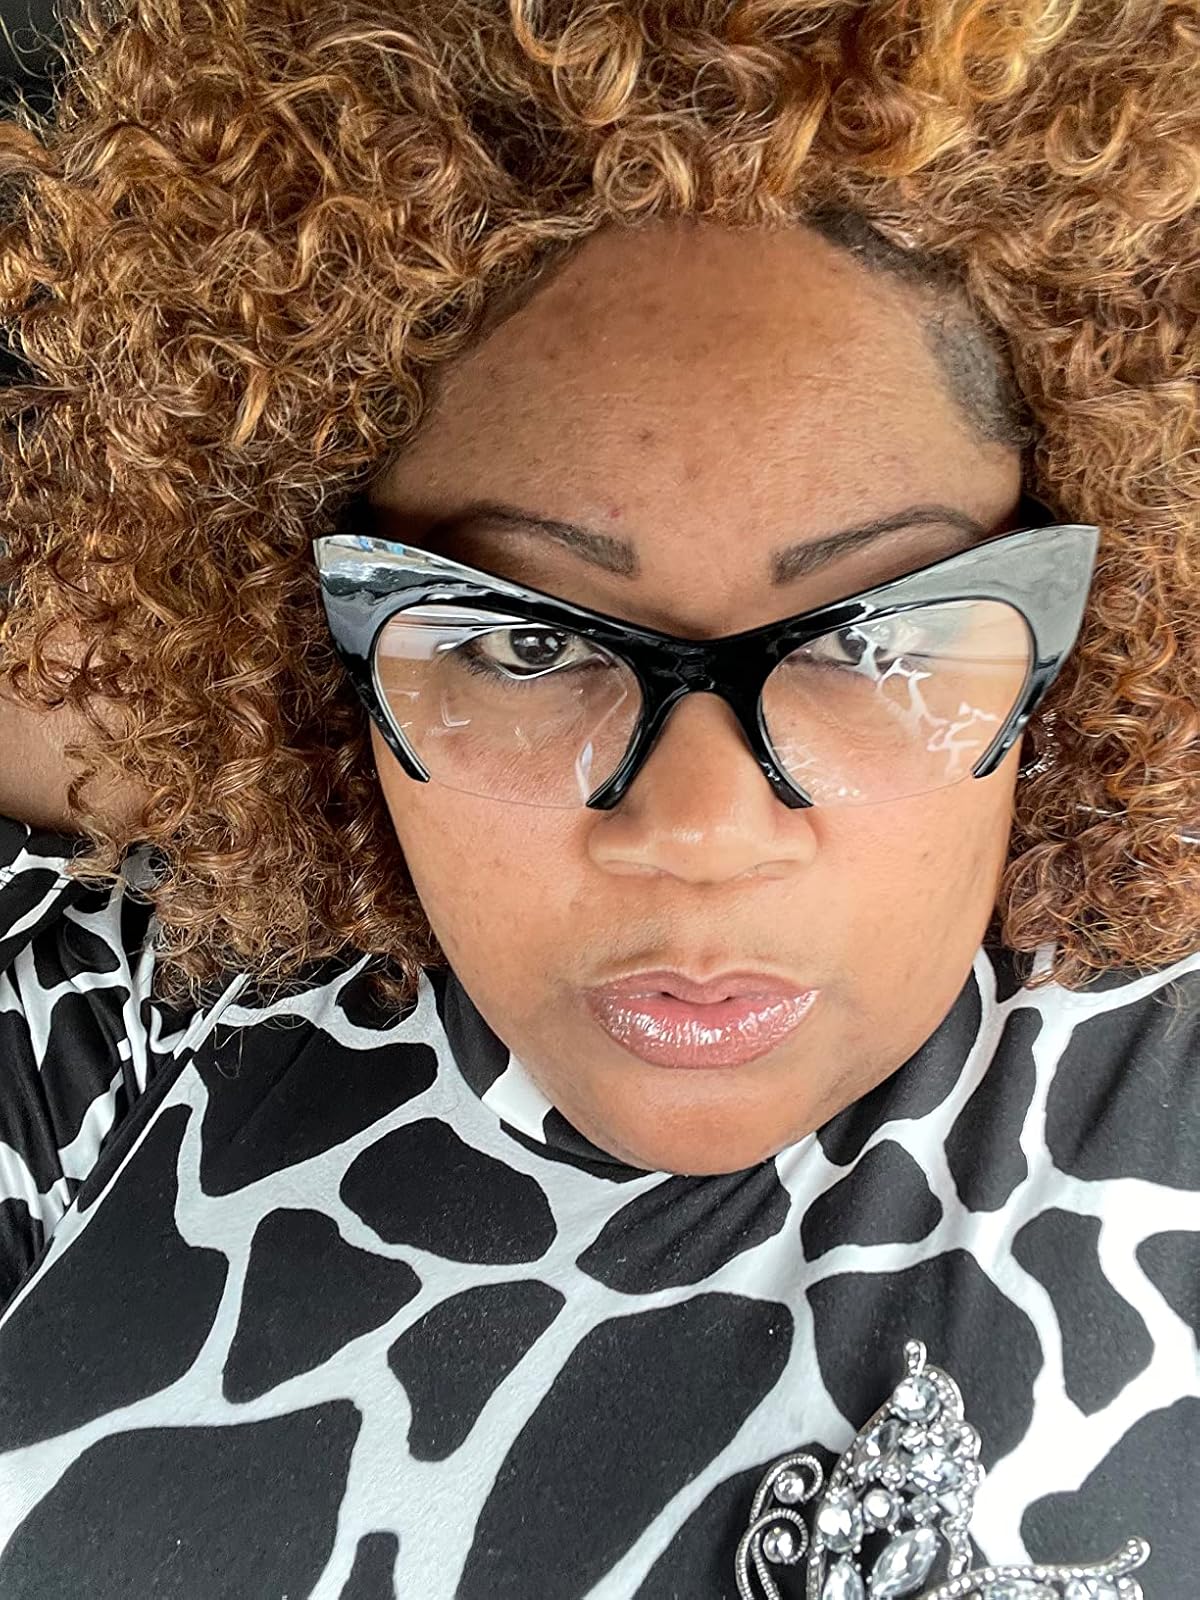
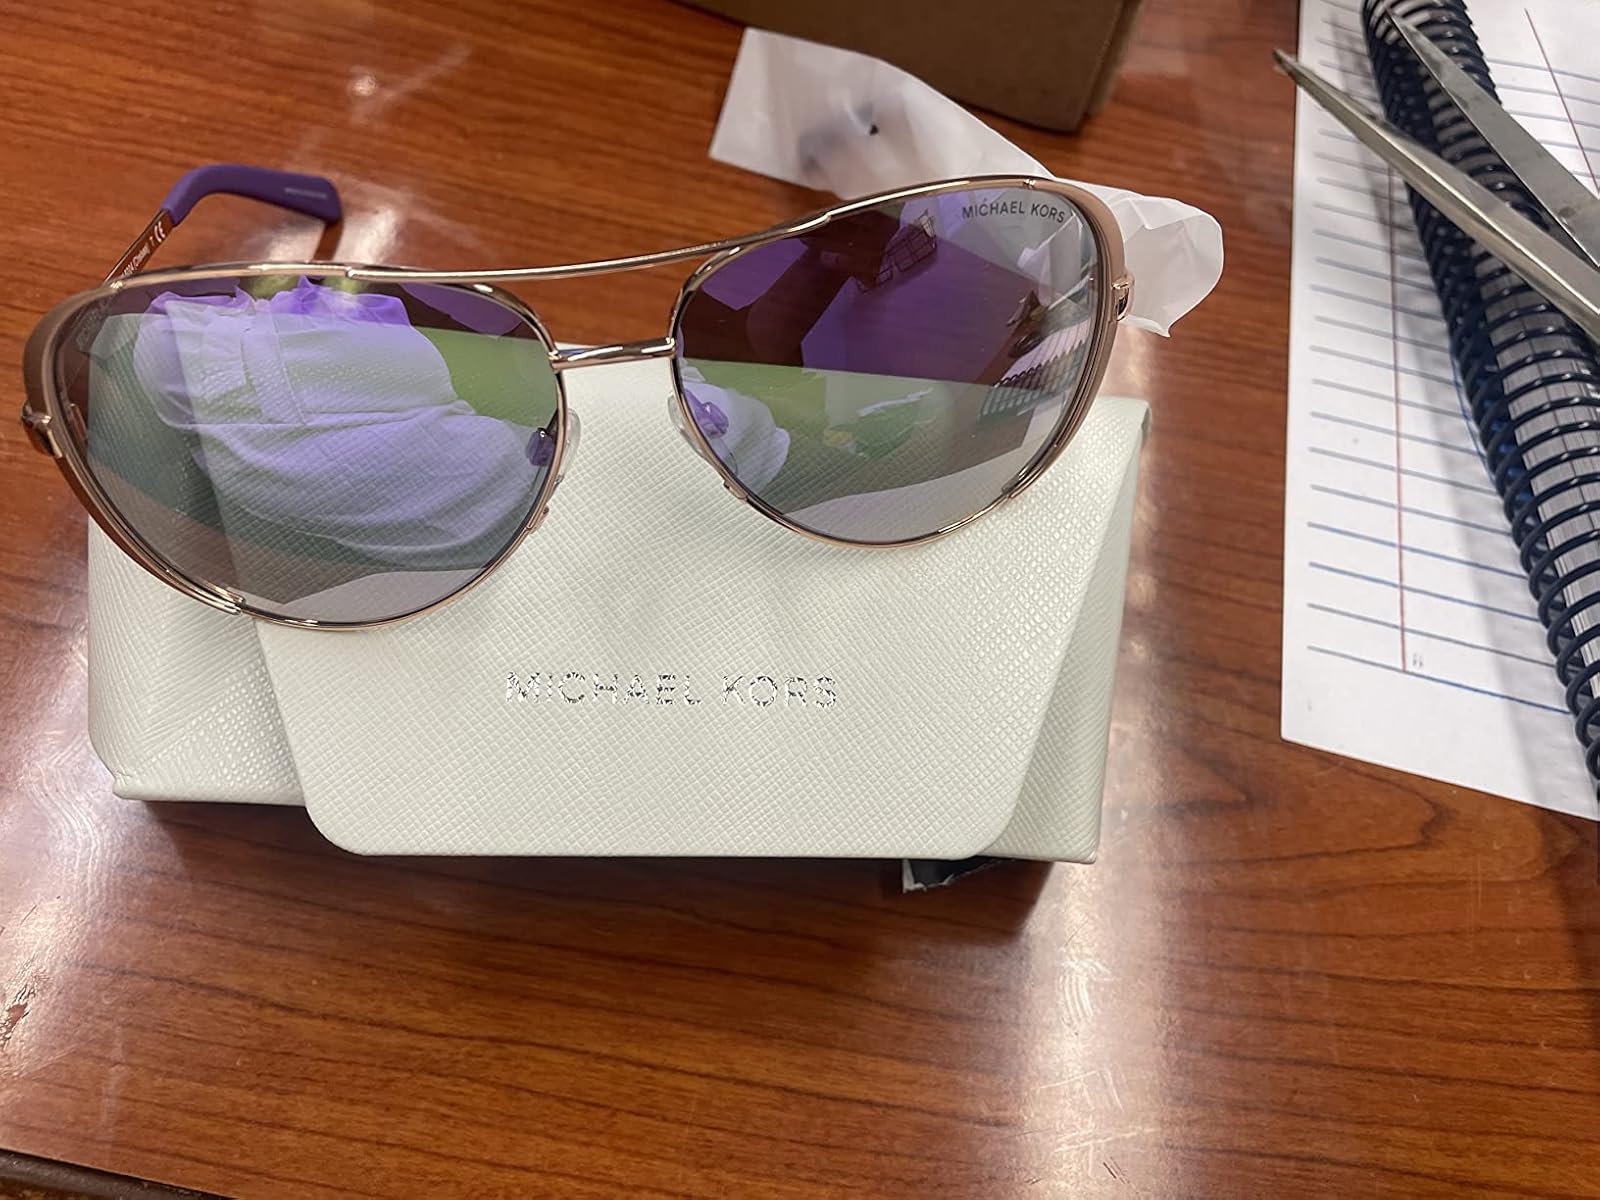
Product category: accessories_sunglasses
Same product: no